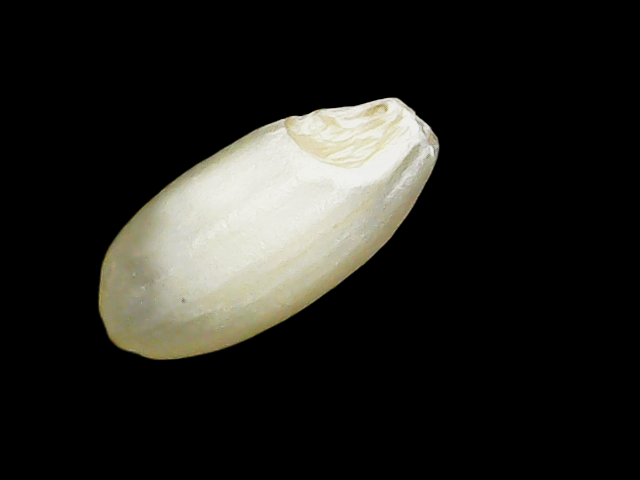
Rice variety: Binadhan10